Manuel Santa Cruz Loidi

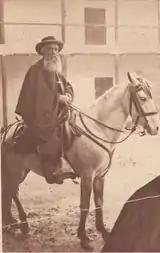
Santa Cruz in Colombia

Following the ultimate Conservative victory in 1902 Santa Cruz founded the village of San Ignacio, located in the Andes some 20 km north of Pasto in the county of Buesaco; for the second time since the Hernialde spell he assumed the role of a parson. The hamlet was inhabited by an extremely poor indigenous population; it seems that apart from providing spiritual service, Santa Cruz tried to support it economically. Teaching the locals agriculture, he travelled across the county begging, with the money collected dedicated to needs of the San Ignacio natives. Santa Cruz spent some 18 uneventful years in San Ignacio and according to some sources was greatly respected among the locals for his apostolic work but also for his personal humility and exemplary life; his most lasting achievement was construction of the local San Ignacio church.